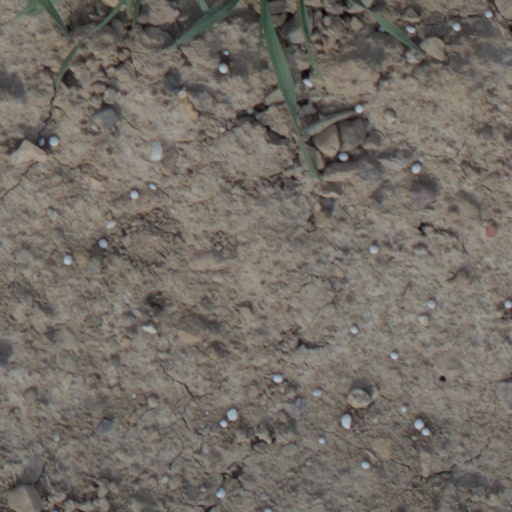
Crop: wheat